Ornithoptera victoriae

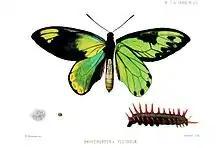
Illustration of male "O. v. victoriae" with egg and caterpillar

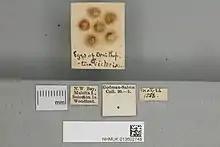

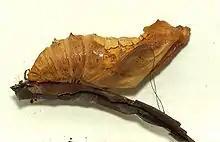
Pupa

The species is not rare, but some populations are declining due to deforestation.